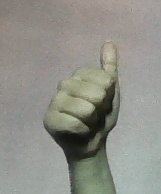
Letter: aleff